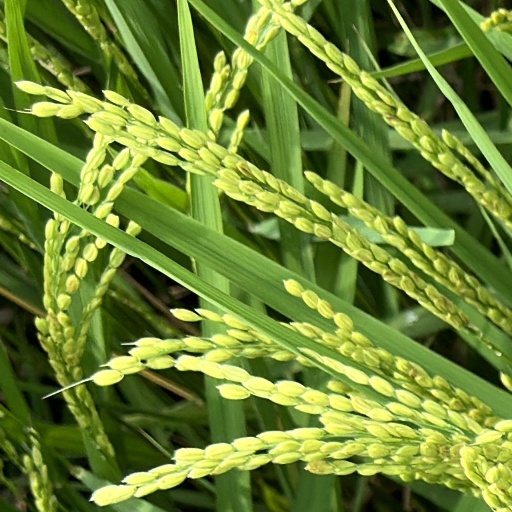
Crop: rice